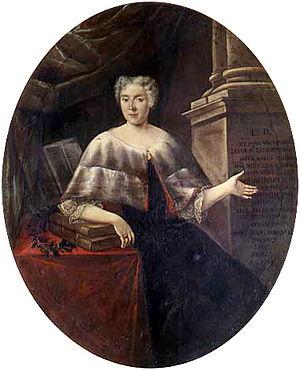
La chronologie des droits des femmes autres que le suffrage souligne les événements majeurs de l'élaboration des droits des femmes concernant les inégalités par rapport aux droits autres que celui du droit de vote. Pour ce droit, voir la chronologie du suffrage des femmes.
Laura Maria Catarina Bassi, née le 31 octobre 1711 à Bologne et morte le 20 février 1778 dans cette même ville, est une mathématicienne et physicienne italienne. Elle a été la première femme à obtenir une chaire de physique à l'université. Elle est reconnue comme la première au monde titularisée à une chaire universitaire dans un domaine d'études scientifiques.